Kettle Falls Hotel

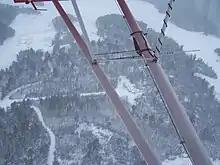
Aerial view of Kettle Falls hotel taken in early winter

The site was first patented as a homestead in 1910 by Ida May Winslow. The property passed to Minneapolis surgeon Frederick A. Dunsmoor, who in turn sold the land to William E. "Big Ed" Rose, a timberman, in 1913. Rose is reputed to have built the north–south wing of the hotel in 1913. Rose sold his Kettle Falls holdings to Robert Sloan Williams in 1918 for $1,000 and four barrels of whiskey. Williams operated a hotel and nightclub in Ranier, Minnesota, with the Kettle Falls Hotel as a sideline. Williams had a number of run-ins with the law, charged with selling illegal whiskey in Ranier and Kettle Falls, and later operated stills and a smuggling operation. The hotel was electrified by 1935. An annex, called the "big house", was built behind the hotel in 1946. Bob Williams died in 1956; his widow Lil and step-son Charlie and his wife Blanche continued to run the hotel. Lil Williams died in 1961. The National Park Service acquired the hotel from the Williams family, who continued to operate it, in 1976. The hotel was extensively renovated in 1986-87.